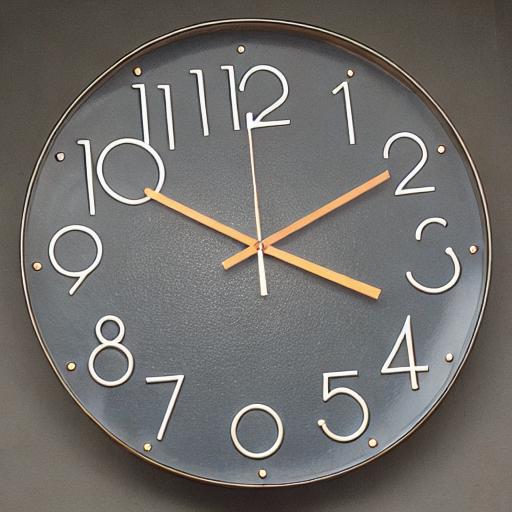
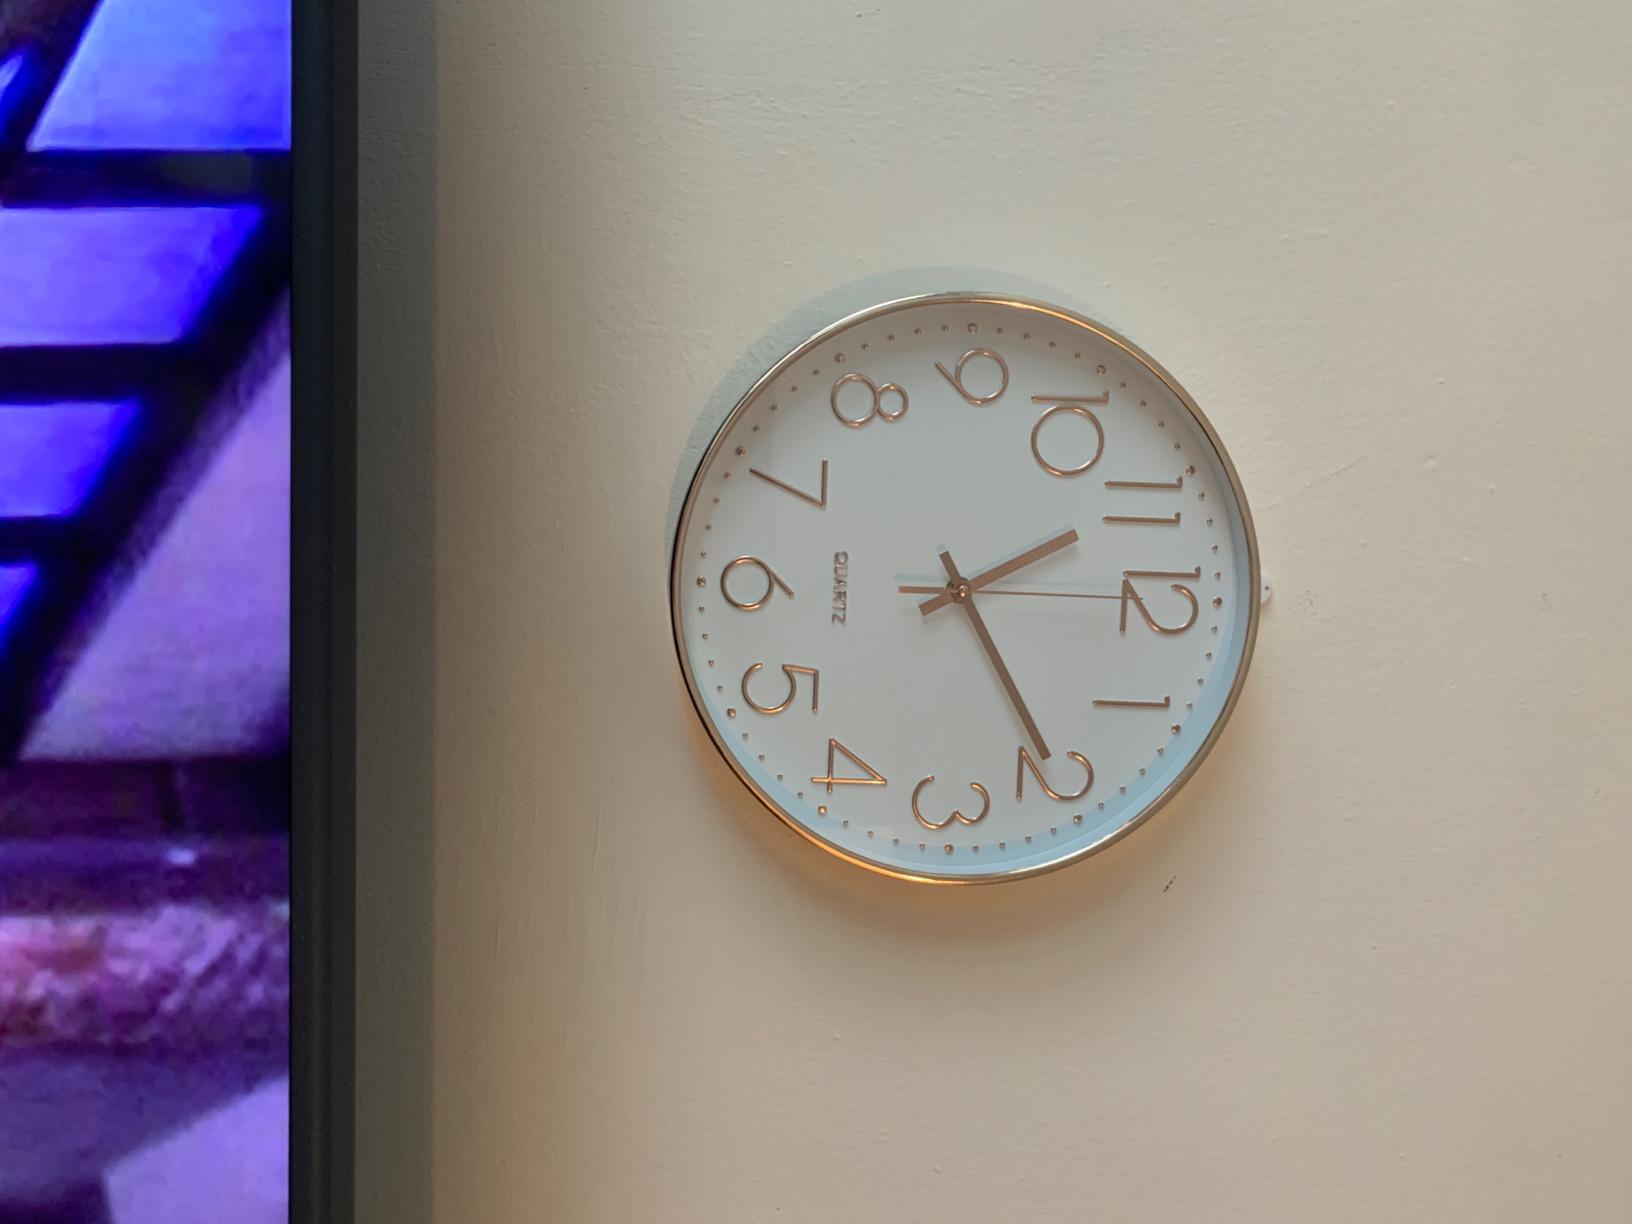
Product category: clock
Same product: no